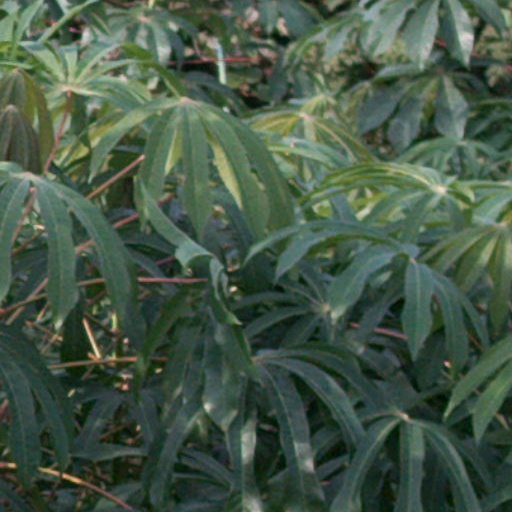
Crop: cassava